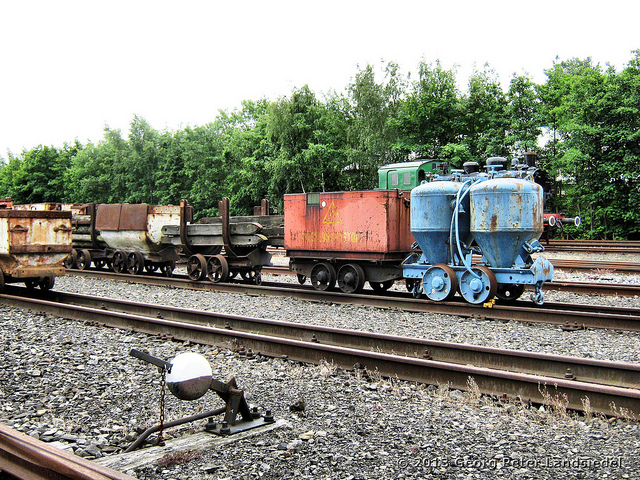
a old raggedy train on a rusty train track

A collection of rusty small train cars sitting idle